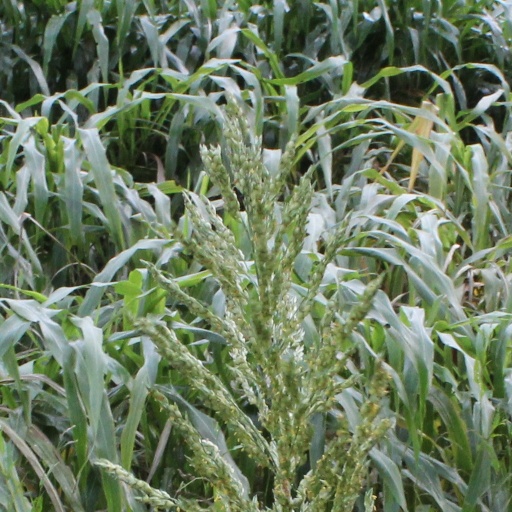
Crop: sorghum